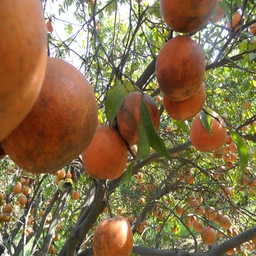
Plant part: fruit
Disease: canker